American Society of Civil Engineers

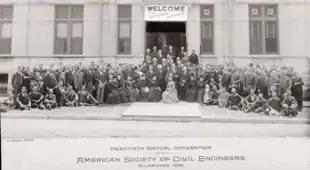
1888 American Society of Civil Engineers at their 20th annual meeting at the Athenaeum building in Milwaukee, Wisconsin

The next meeting was more than twelve years later in 1867. A number of the original founders, such as James Laurie, J.W. Adams, C. W. Copeland, and W. H. Talcott, were at this meeting and were dedicated to the objective of resuscitating the society. They also planned to put the society on a more permanent footing and elect fifty-four new members. With success in that effort, the young engineering society passed a resolution noting that its preservation was mainly due to the persevering efforts of its first president, James Laurie. The address of President James Pugh Kirkwood delivered at that meeting in 1867 was the first publication of the society, appearing in Volume 1 of "Transactions", bearing date of 1872.